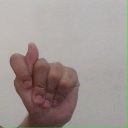
अक्षर: ट